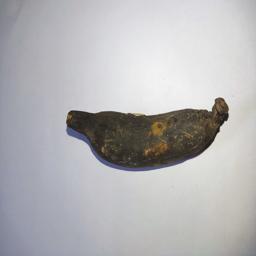
Ripeness: Overripe